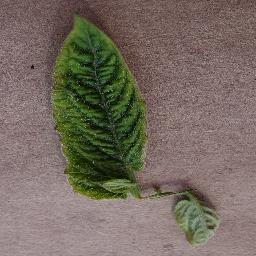
Label: Tomato___Tomato_Yellow_Leaf_Curl_Virus